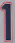
Number: 1